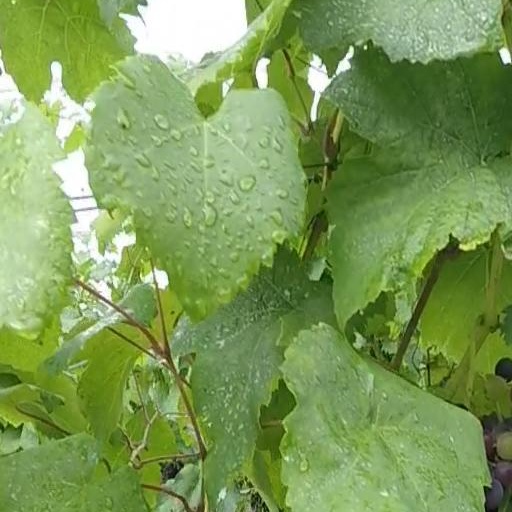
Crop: grape